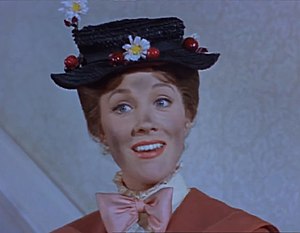
Mary Poppins / Rolleliste
En tilsodet Julie Andrews som Mary Poppins.
Mary Poppins er en filmmusical fra 1964 produceret af Disney-studierne. Den er baseret på en bogserie af P.L. Travers og blev instrueret af Robert Stevenson. Filmen er lavet i en speciel musical-tegnefilm-stil. Sangene er skrevet og komponeret af Sherman Brothers. Manuskriptet er udarbejdet af Bill Walsh og Don DaGradi.